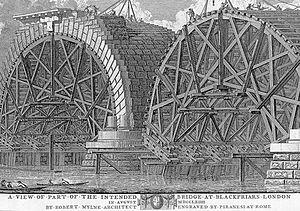
Ce lexique reprend le vocabulaire architectural, typologique et constructif, souvent commun, aux Arcs et voûtes
Le cintre est une construction provisoire en charpente, destinée à soutenir les voussoirs d'un arc ou d'une voûte pendant sa construction. Sur les cintres sont placées des planches appelées « couchis ». On distingue trois sortes de cintres : les cintres fixes ou inflexibles, les cintres mobiles ou flexibles et les cintres retroussés.